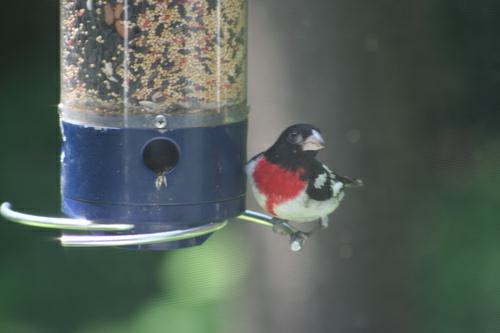
A photo of a rose breasted grosbeak